Mojave River

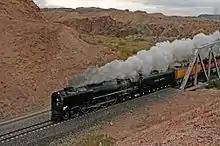
Union Pacific 844 pulls a steam excursion train crossing Afton Canyon, 2011.

The Afton Canyon Natural Area is within Mojave Trails National Monument, and is managed by the Bureau of Land Management. It is located northeast of Barstow along Interstate 15 between the Afton Road and Basin Road exits.